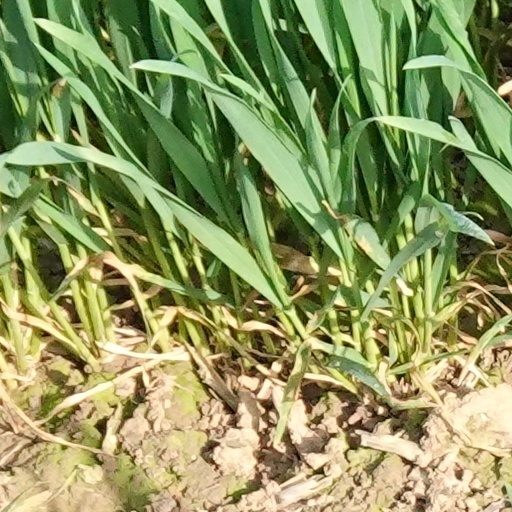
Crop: wheat